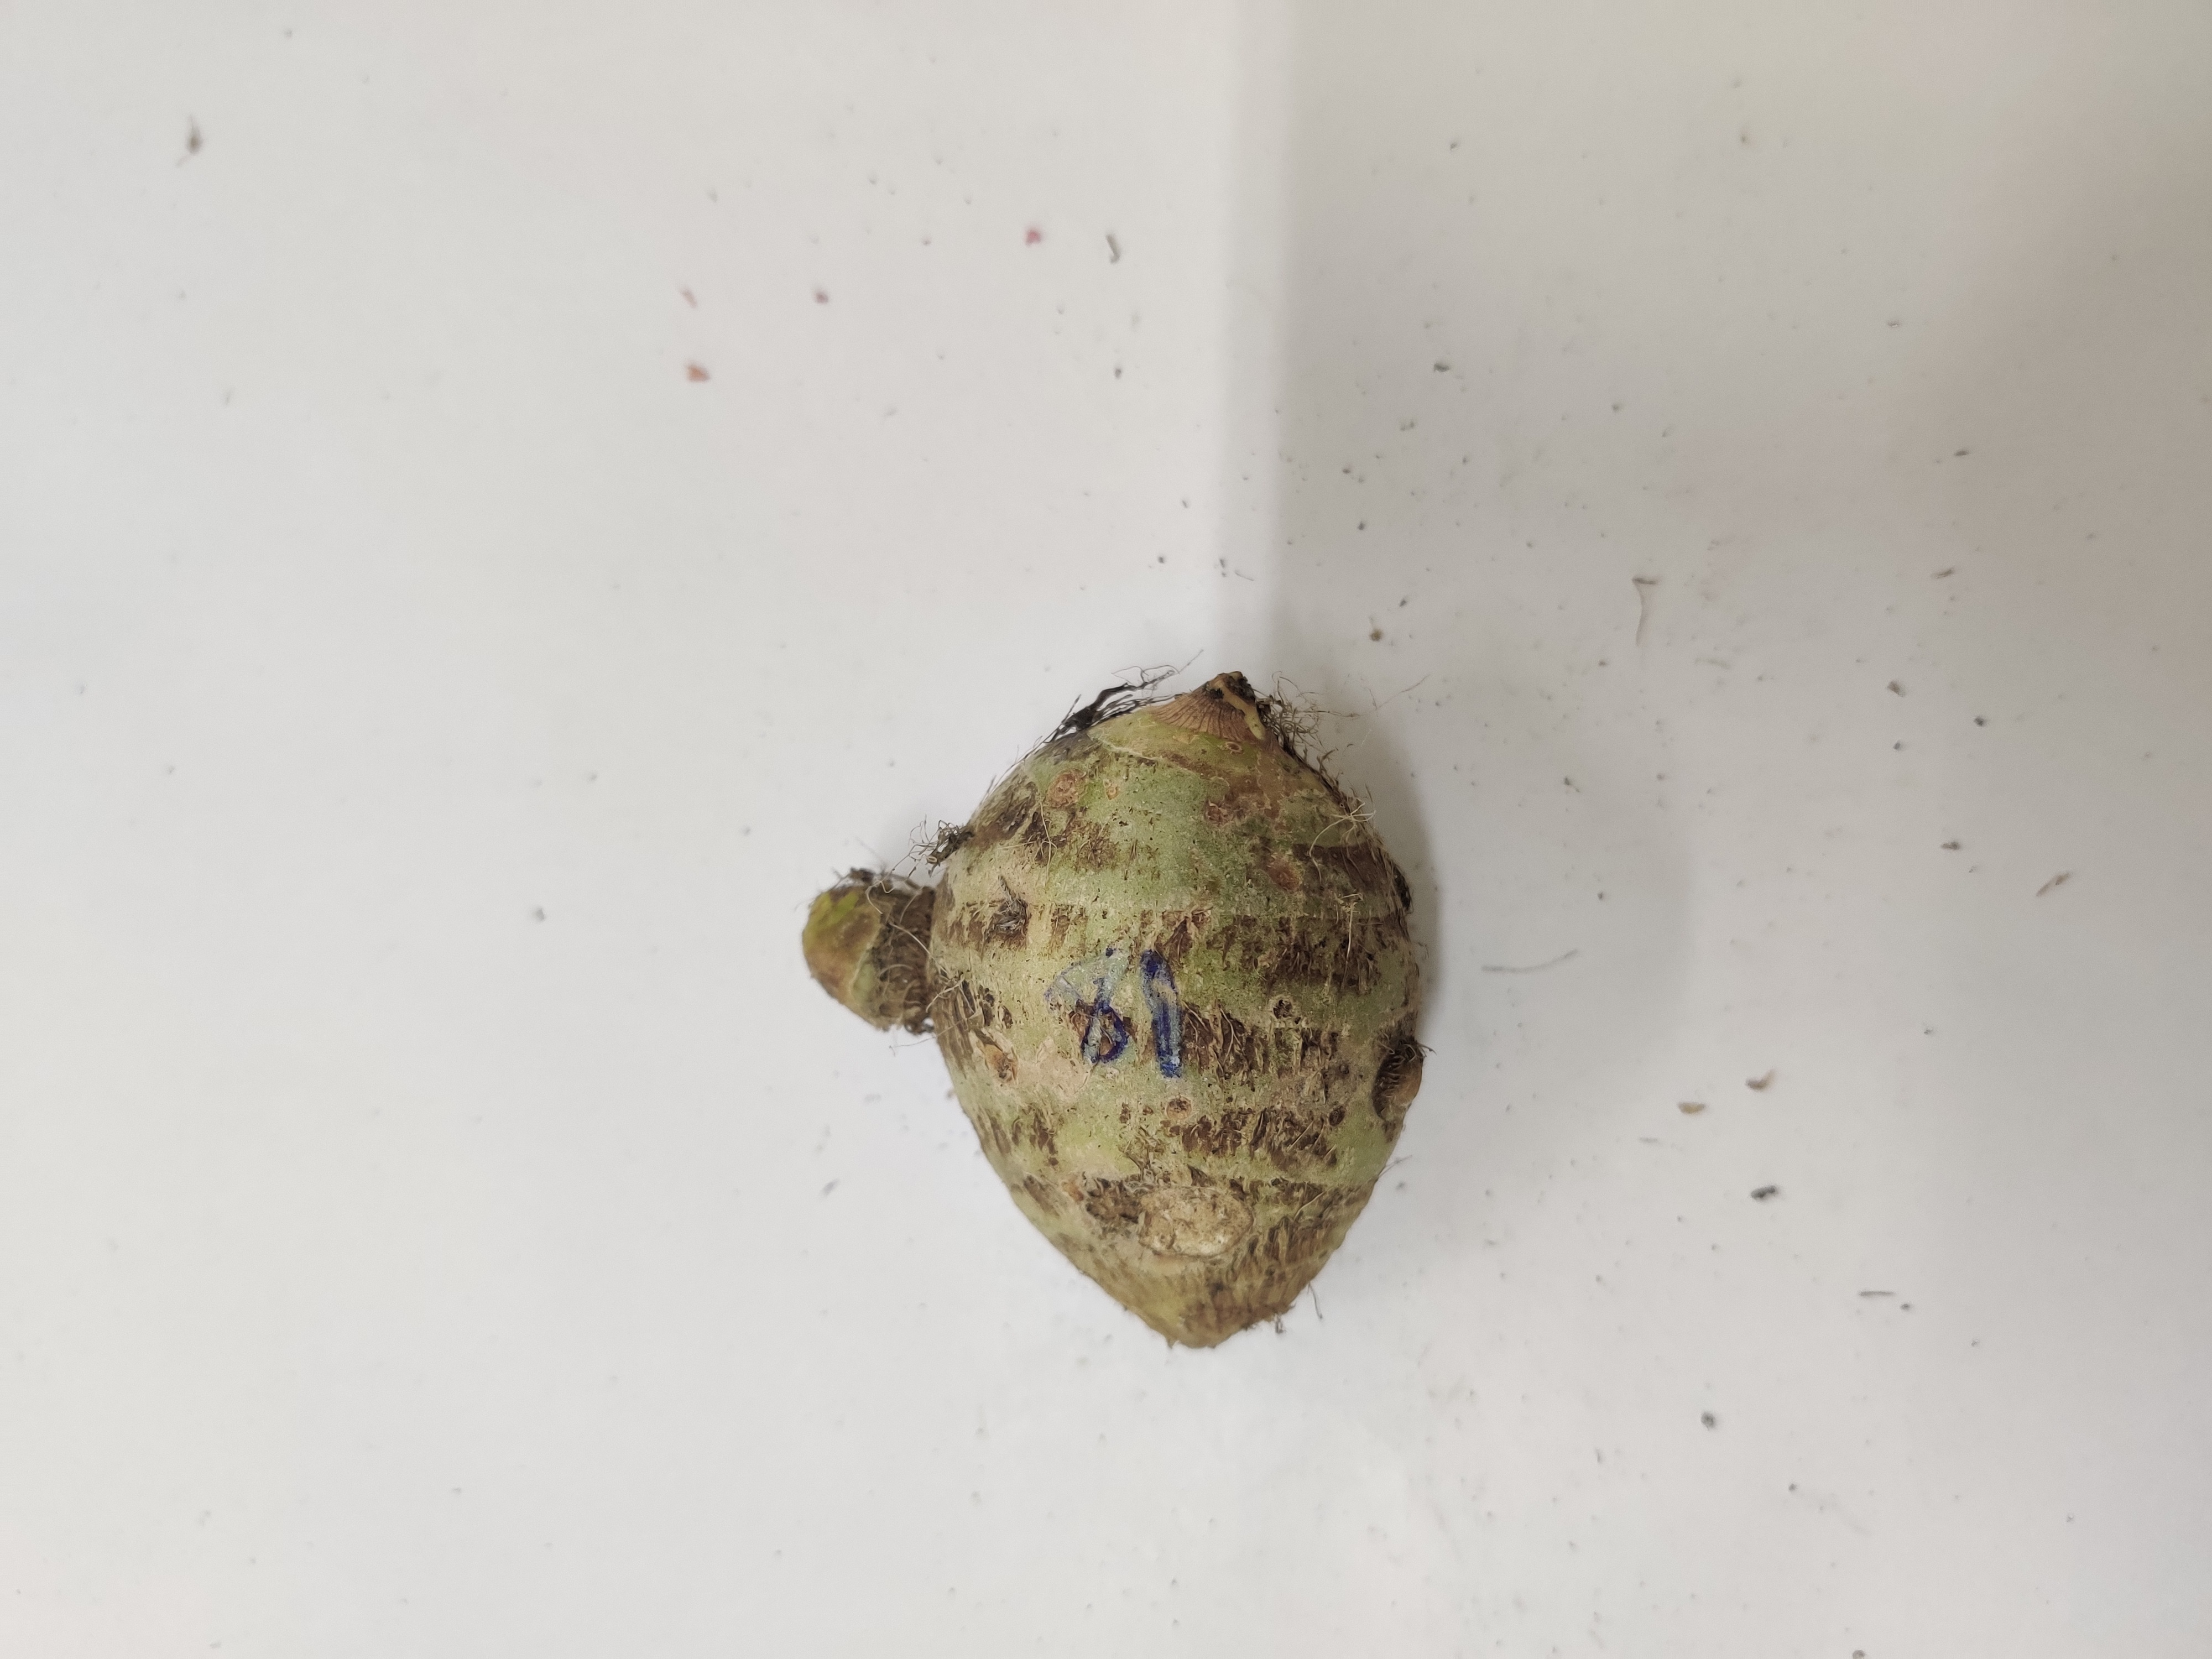
Crop: Taro root
Condition: Severely Damaged